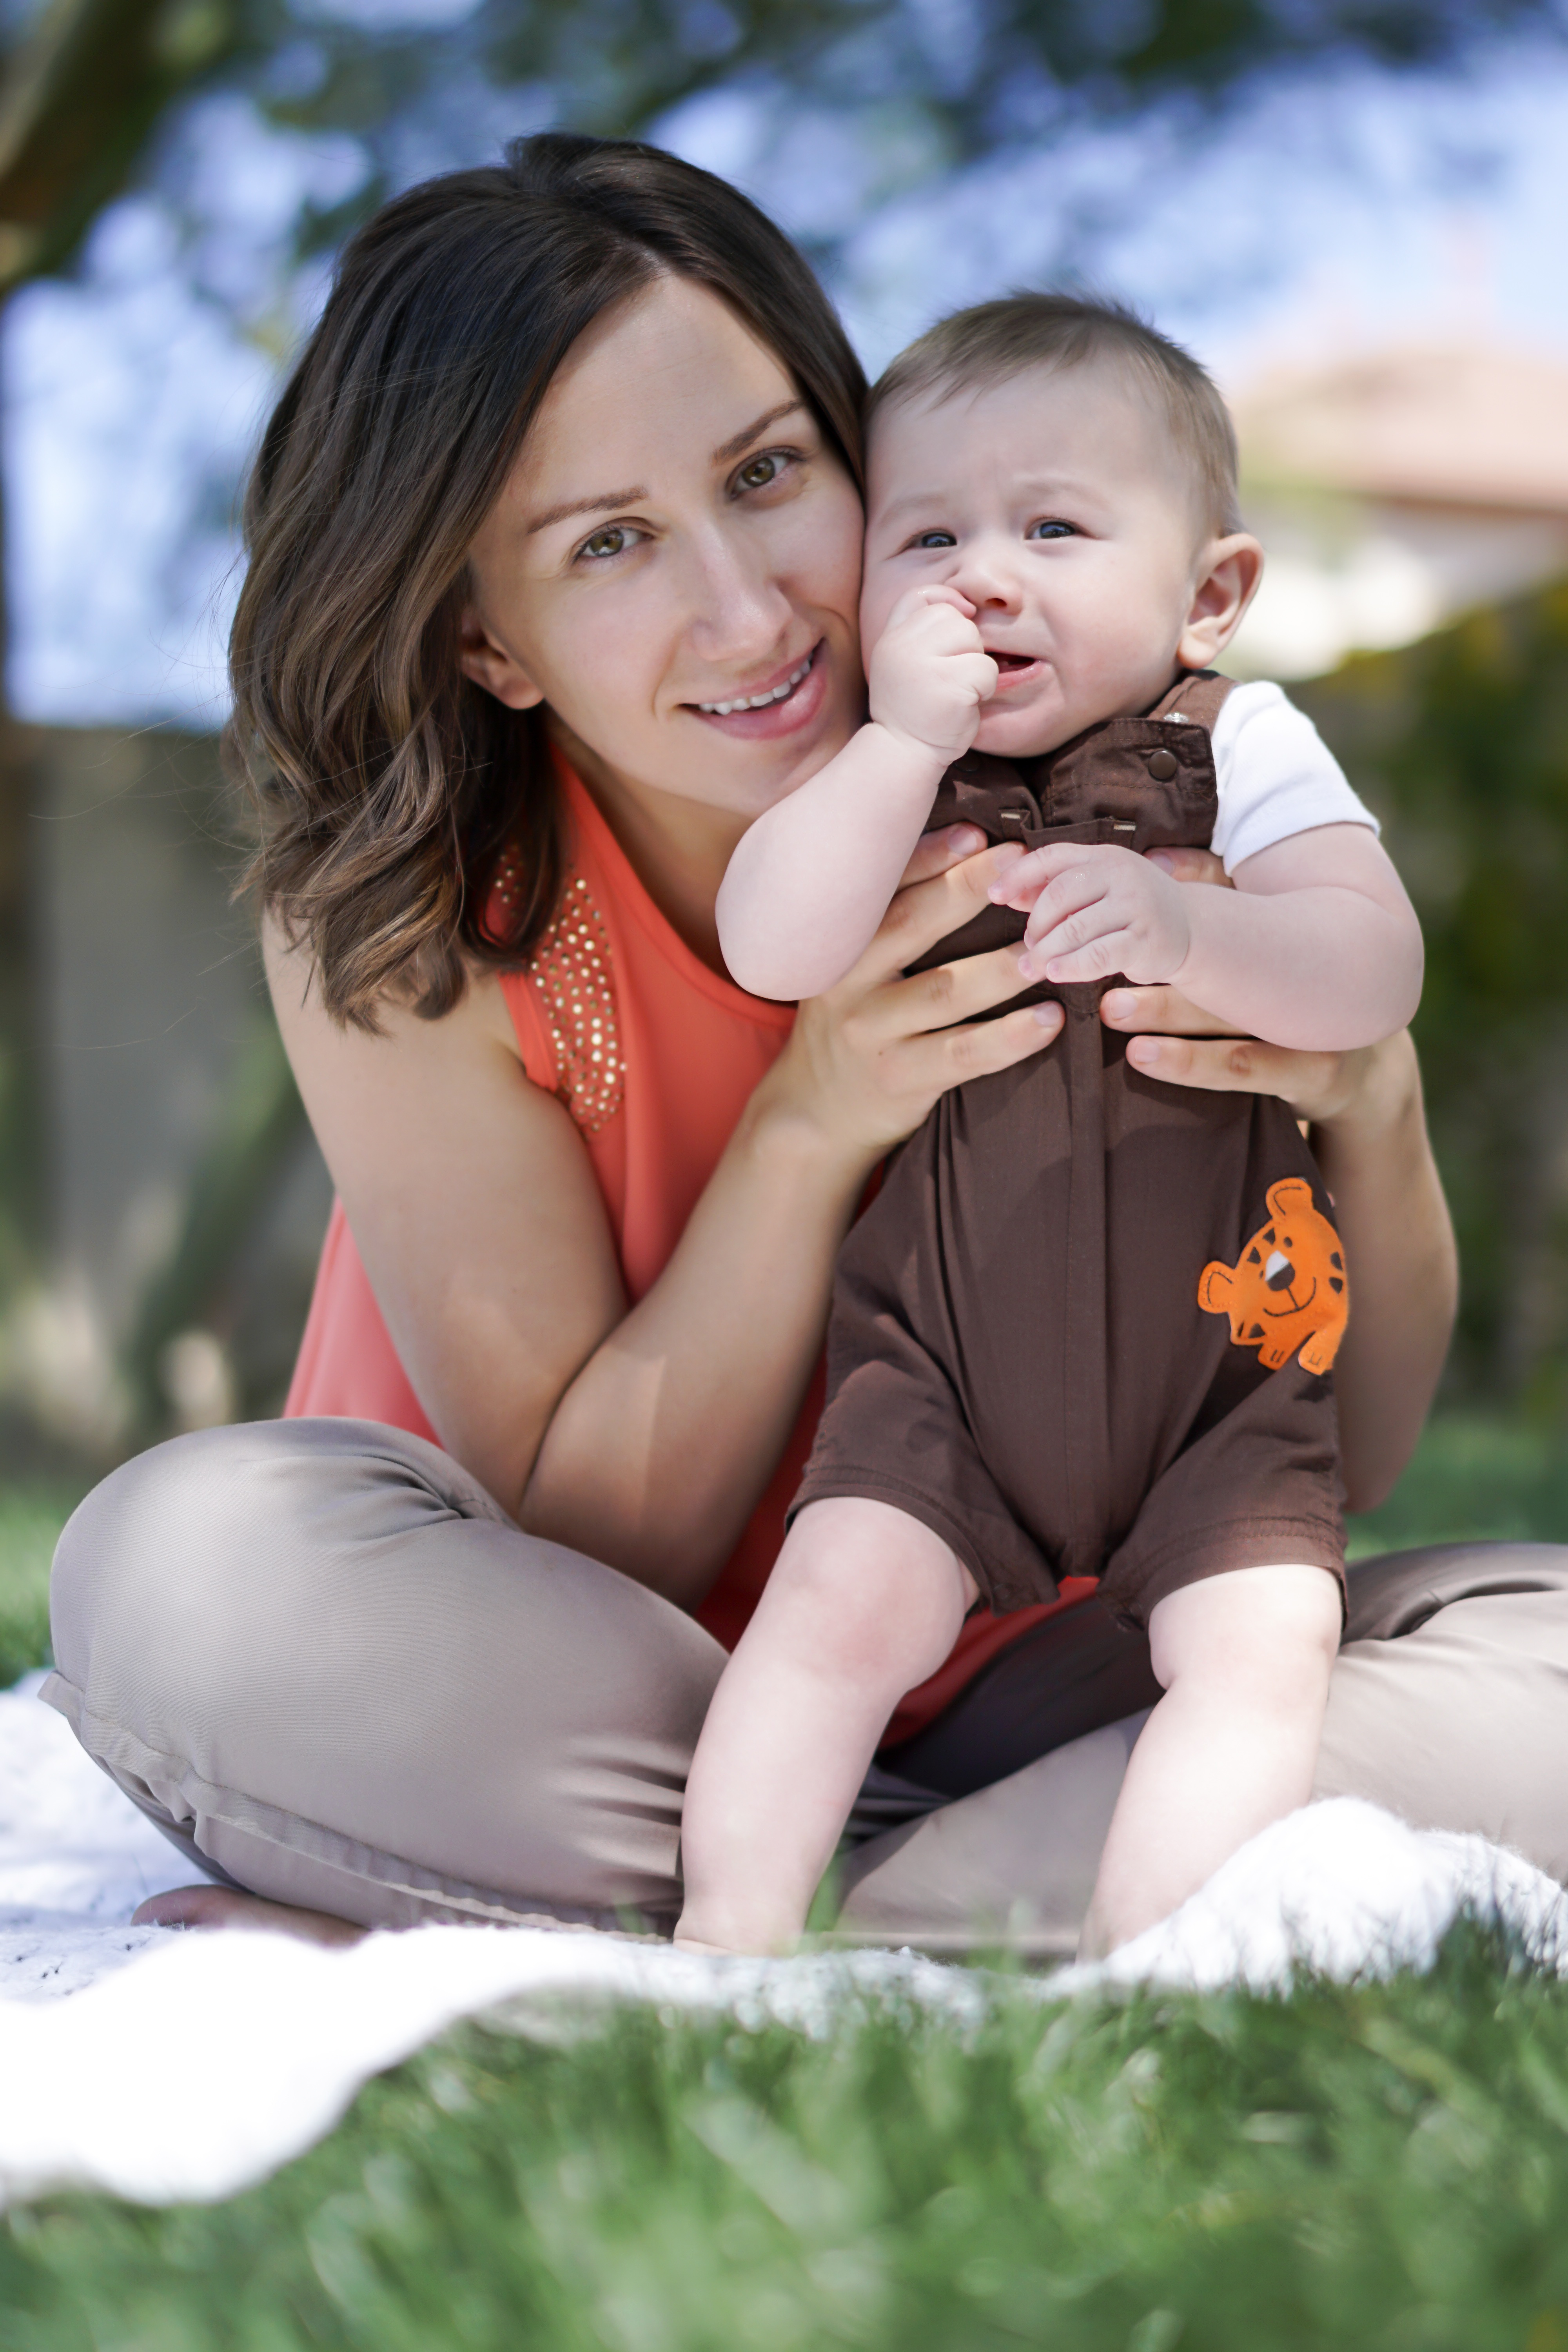
person, people, woman, photography, boy, leg, portrait, child, baby, parent, motherhood, caucasian, family, mother, infant, mother and baby, interaction, photo shoot, baby boy, newborn baby, mother and son, happy mother, mother baby, portrait photography